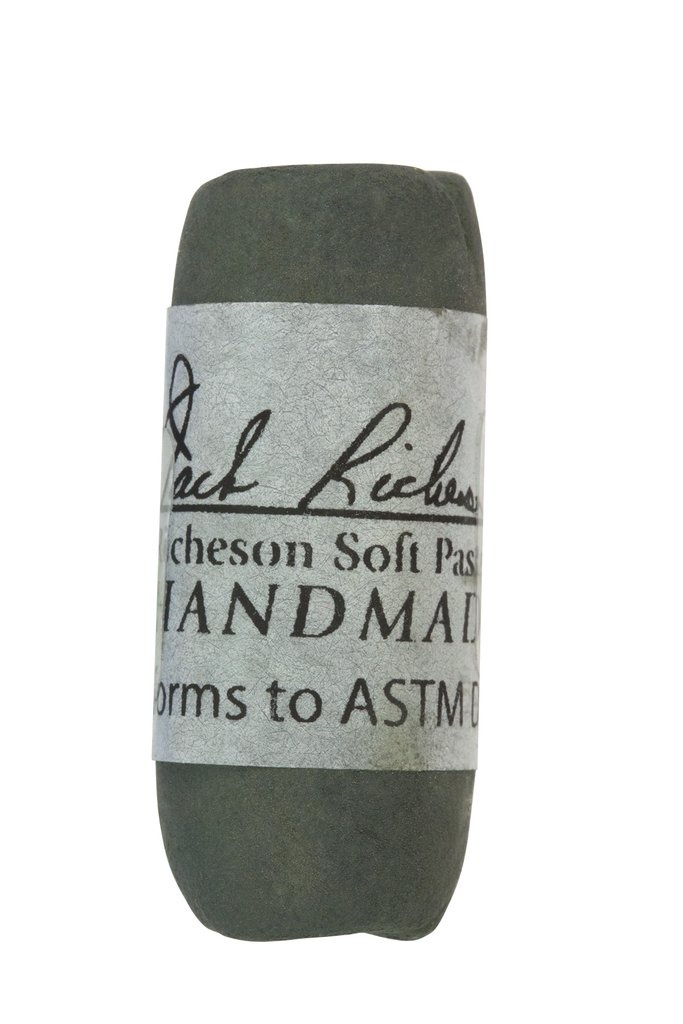
Jack Richeson Pastel Hand Rolled EG5
Pastel
Brand: Jack Richeson
Category: Office Supplies > Office Instruments > Writing & Drawing Instruments > Pastels